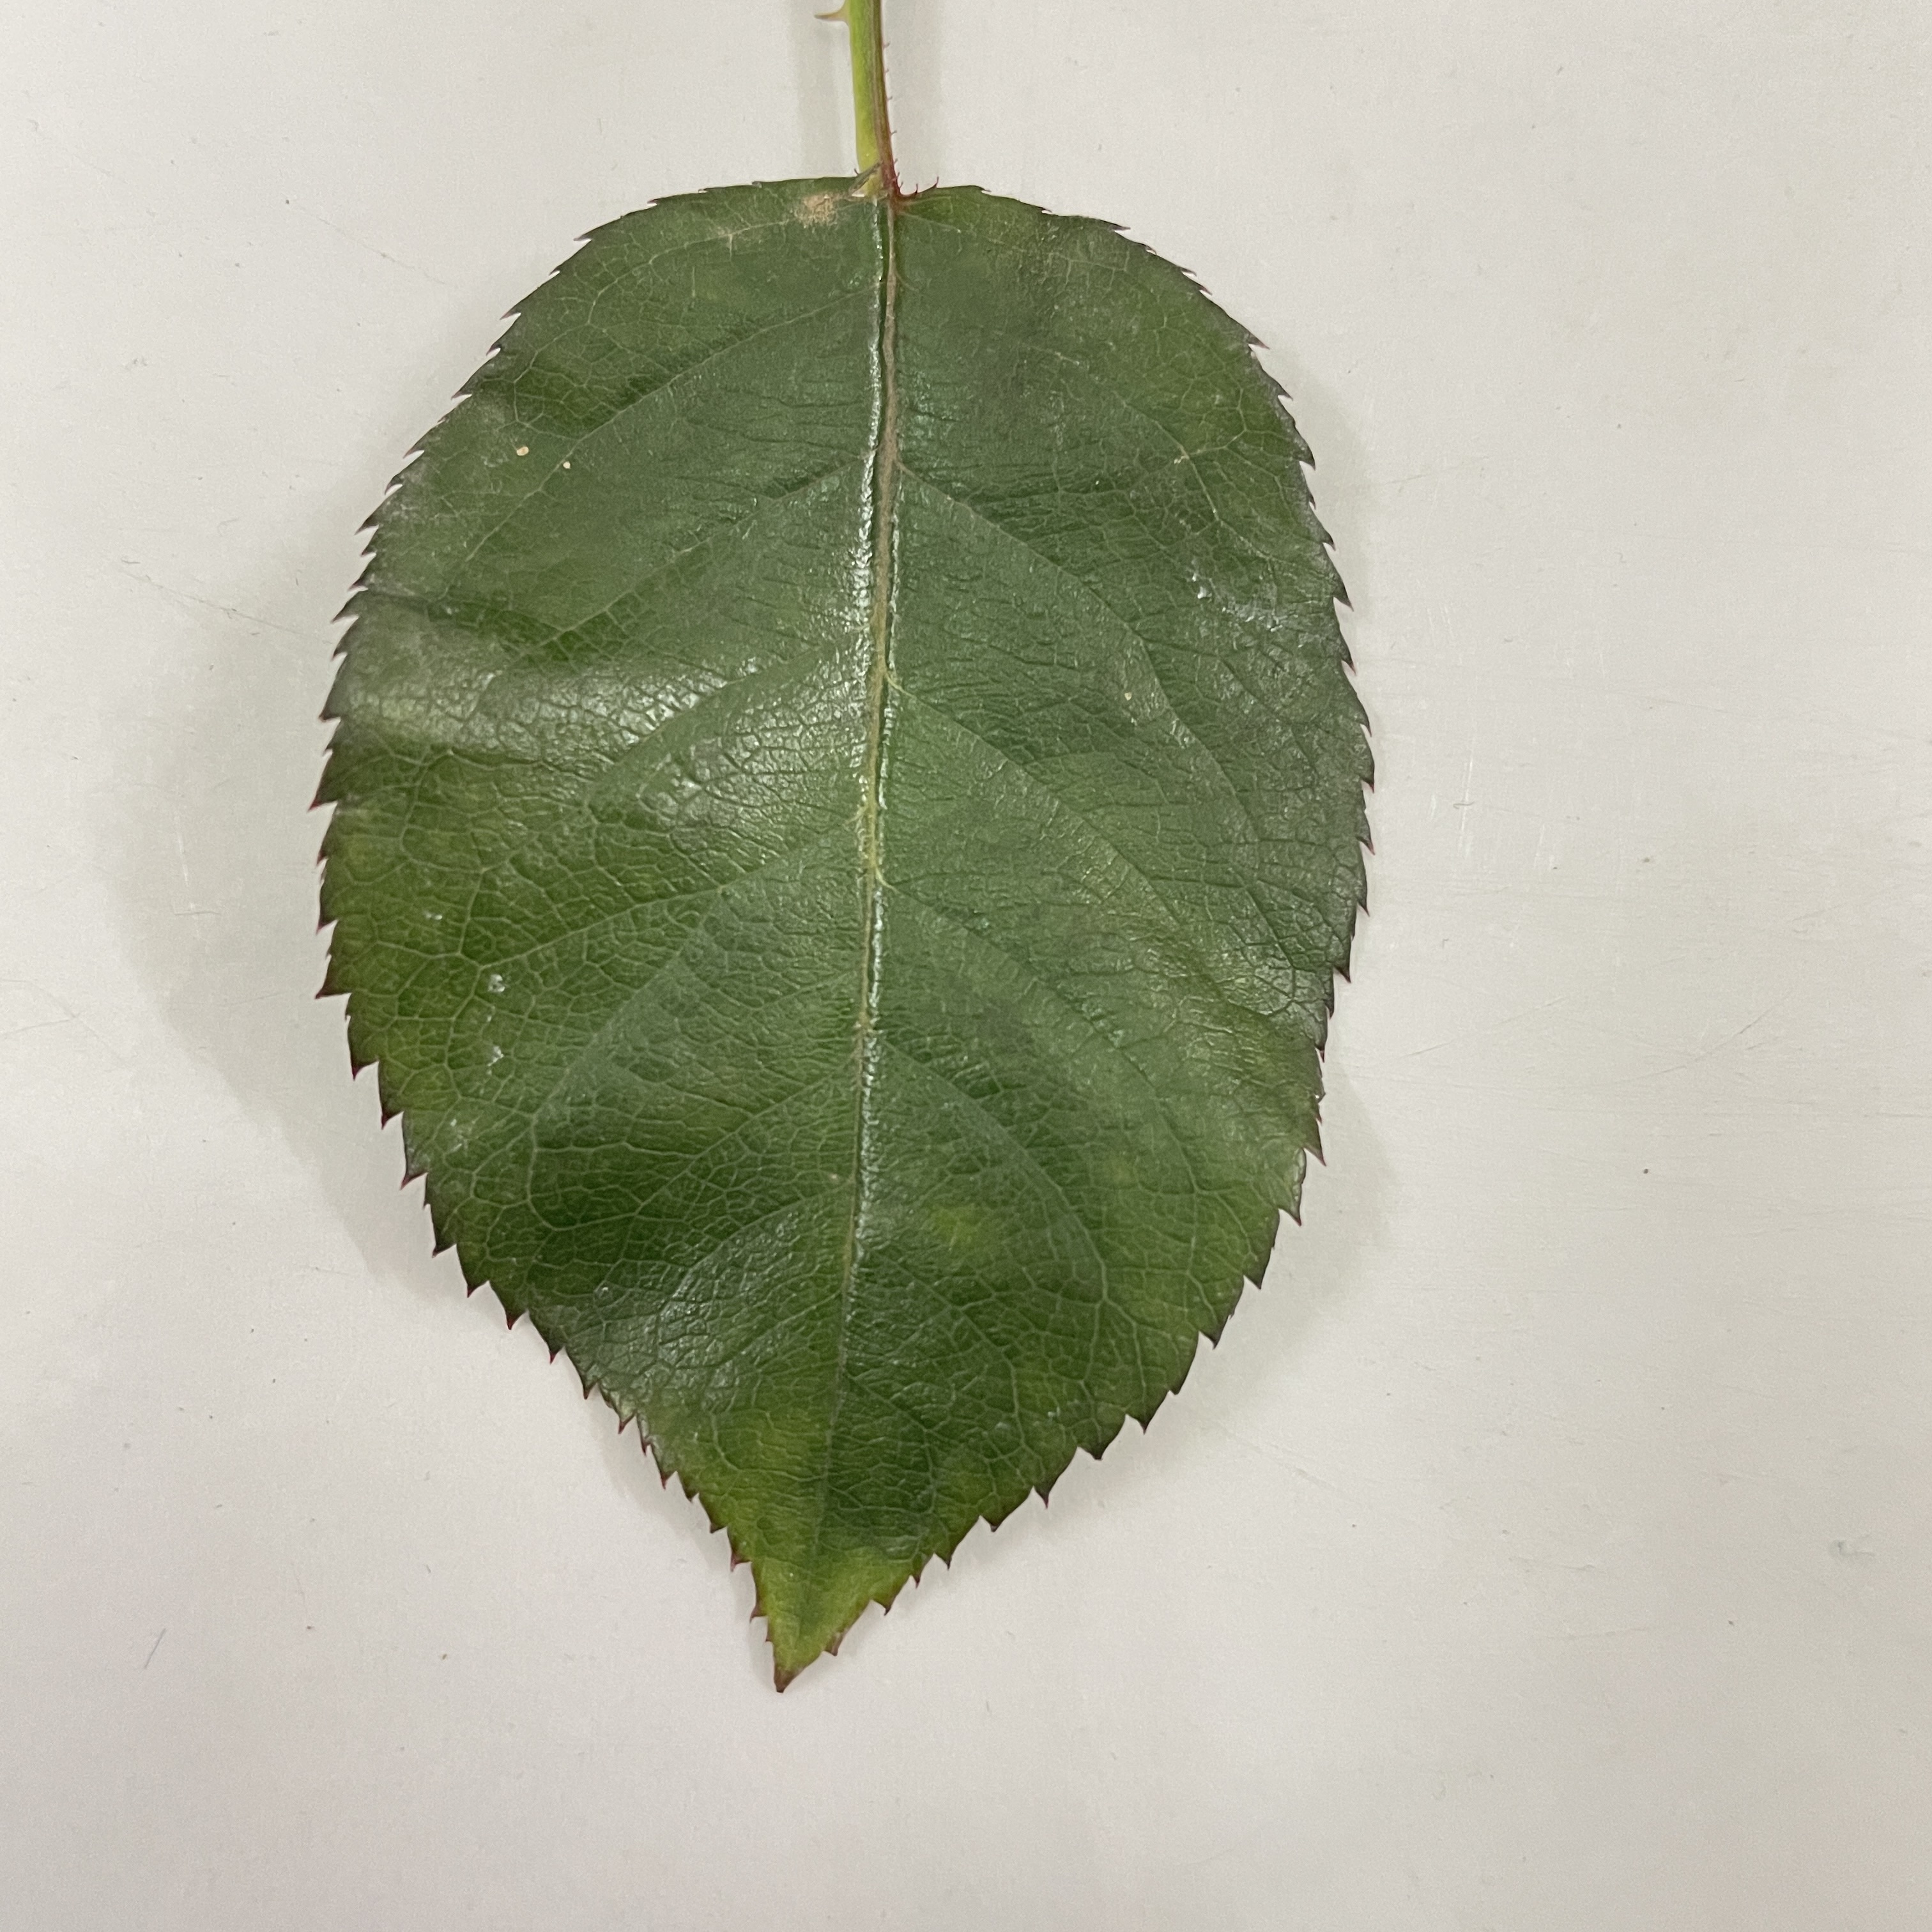
Label: Healthy Leaf